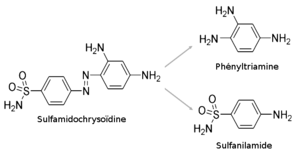
Métabolisation du Prontosil (sulfamidochrysoïdine) en phényl-1,2,4-triamine et sulfanilamide (principe actif du médicament)
Le Prontosil est un médicament antibactérien découvert en 1932. La démonstration par Gerhard Domagk de l'efficacité de ce composé du soufre contre certaines infections à streptocoque et la découverte par Daniel Bovet de son principe actif, le sulfanilamide, ont ouvert en 1935 à la chimie pharmaceutique la voie nouvelle de la sulfamidothérapie.
Le sulfanilamide C₆H₈N₂O₂S, soluble dans l'éthylène glycol, est le membre le plus simple d'une famille de médicaments : les sulfanilamides. Il inhibe une enzyme nécessaire à la production d'acide folique par les bactéries et est donc un médicament antibactérien.